Bill Landrum

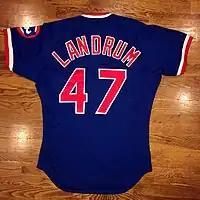
1988 Chicago Cubs #47 Bill Landrum game worn home jersey

Landrum finished sixth in the National League in saves with 26 in and had a 1.67 earned run average that season and finished seventh in the NL in saves with 17 in with the Pirates.